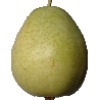
Label: Pear 1